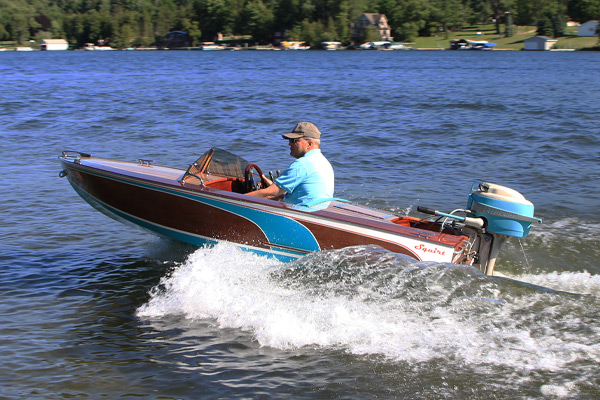
Vehicle type: Ships